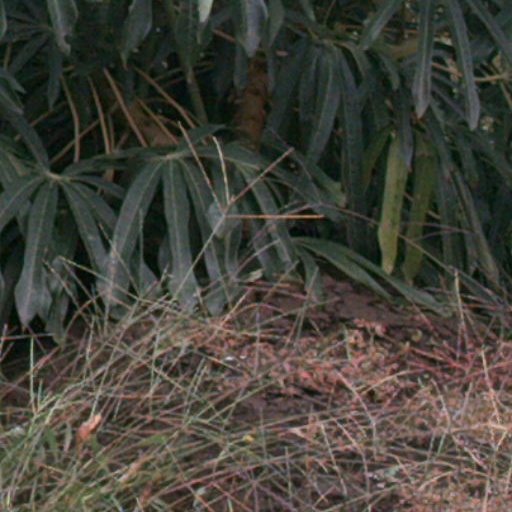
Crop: cassava